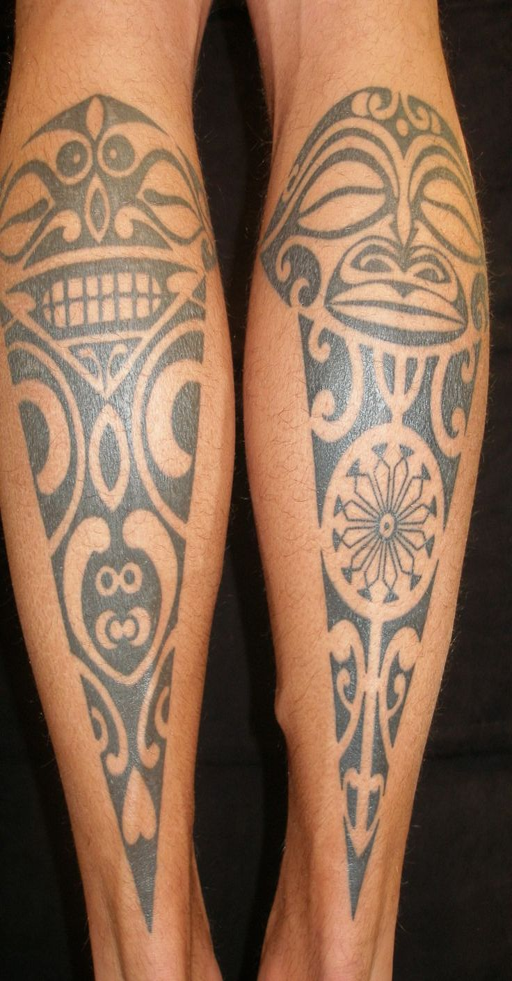
tribal tattoo on a man 's legs